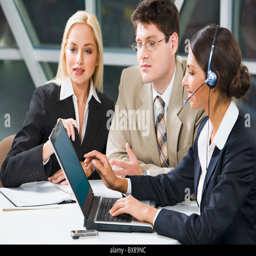
team of young business people gathered together around the laptop discussing a project